Andriivka, Myrne settlement hromada, Volnovakha Raion, Donetsk Oblast

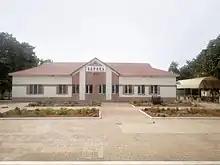
Karan railway station

Andriivka is home to the Karan railway station. The railway line between Mariupol and Volnovakha runs north–south through the settlement. A branch line runs eastward to Myrne, where there is a granite quarry, and on to end at a rock-crushing plant at another granite quarry, just before Hranitne.